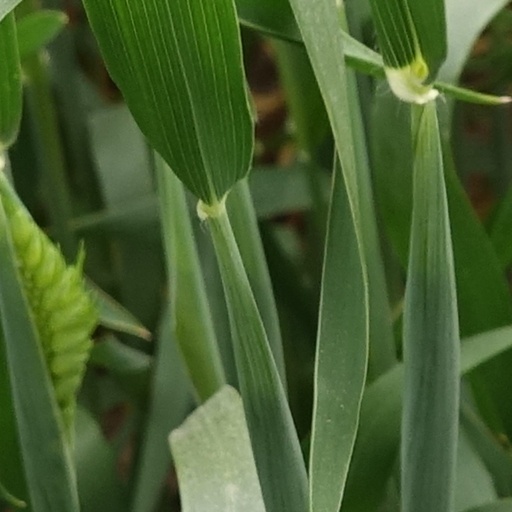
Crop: wheat